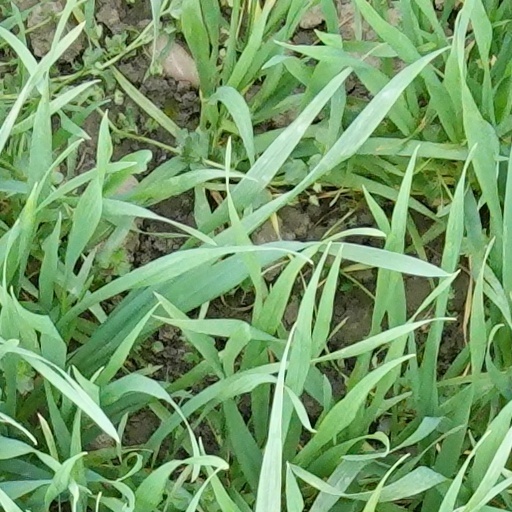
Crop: wheat